Fumanekile Gqiba

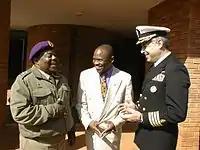
Gqiba (left) as SANDF Chaplain General, with Sabelo Maseko, Chaplain General of Swaziland, and Chaplain (Rabbi) Arnold E. Resnicoff, Command Chaplain for the U.S. European Command

He is also a social scientist, specialising in urban development planning, strategic management, and international relations. In January 2005 he co-founded the Azzurri Construction Company.